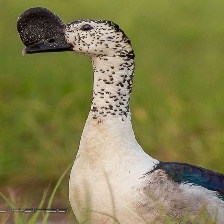
Species: KNOB BILLED DUCK
Scientific name: SARKIDIORNIS MELANOTOS
ImageNet parent category: drake